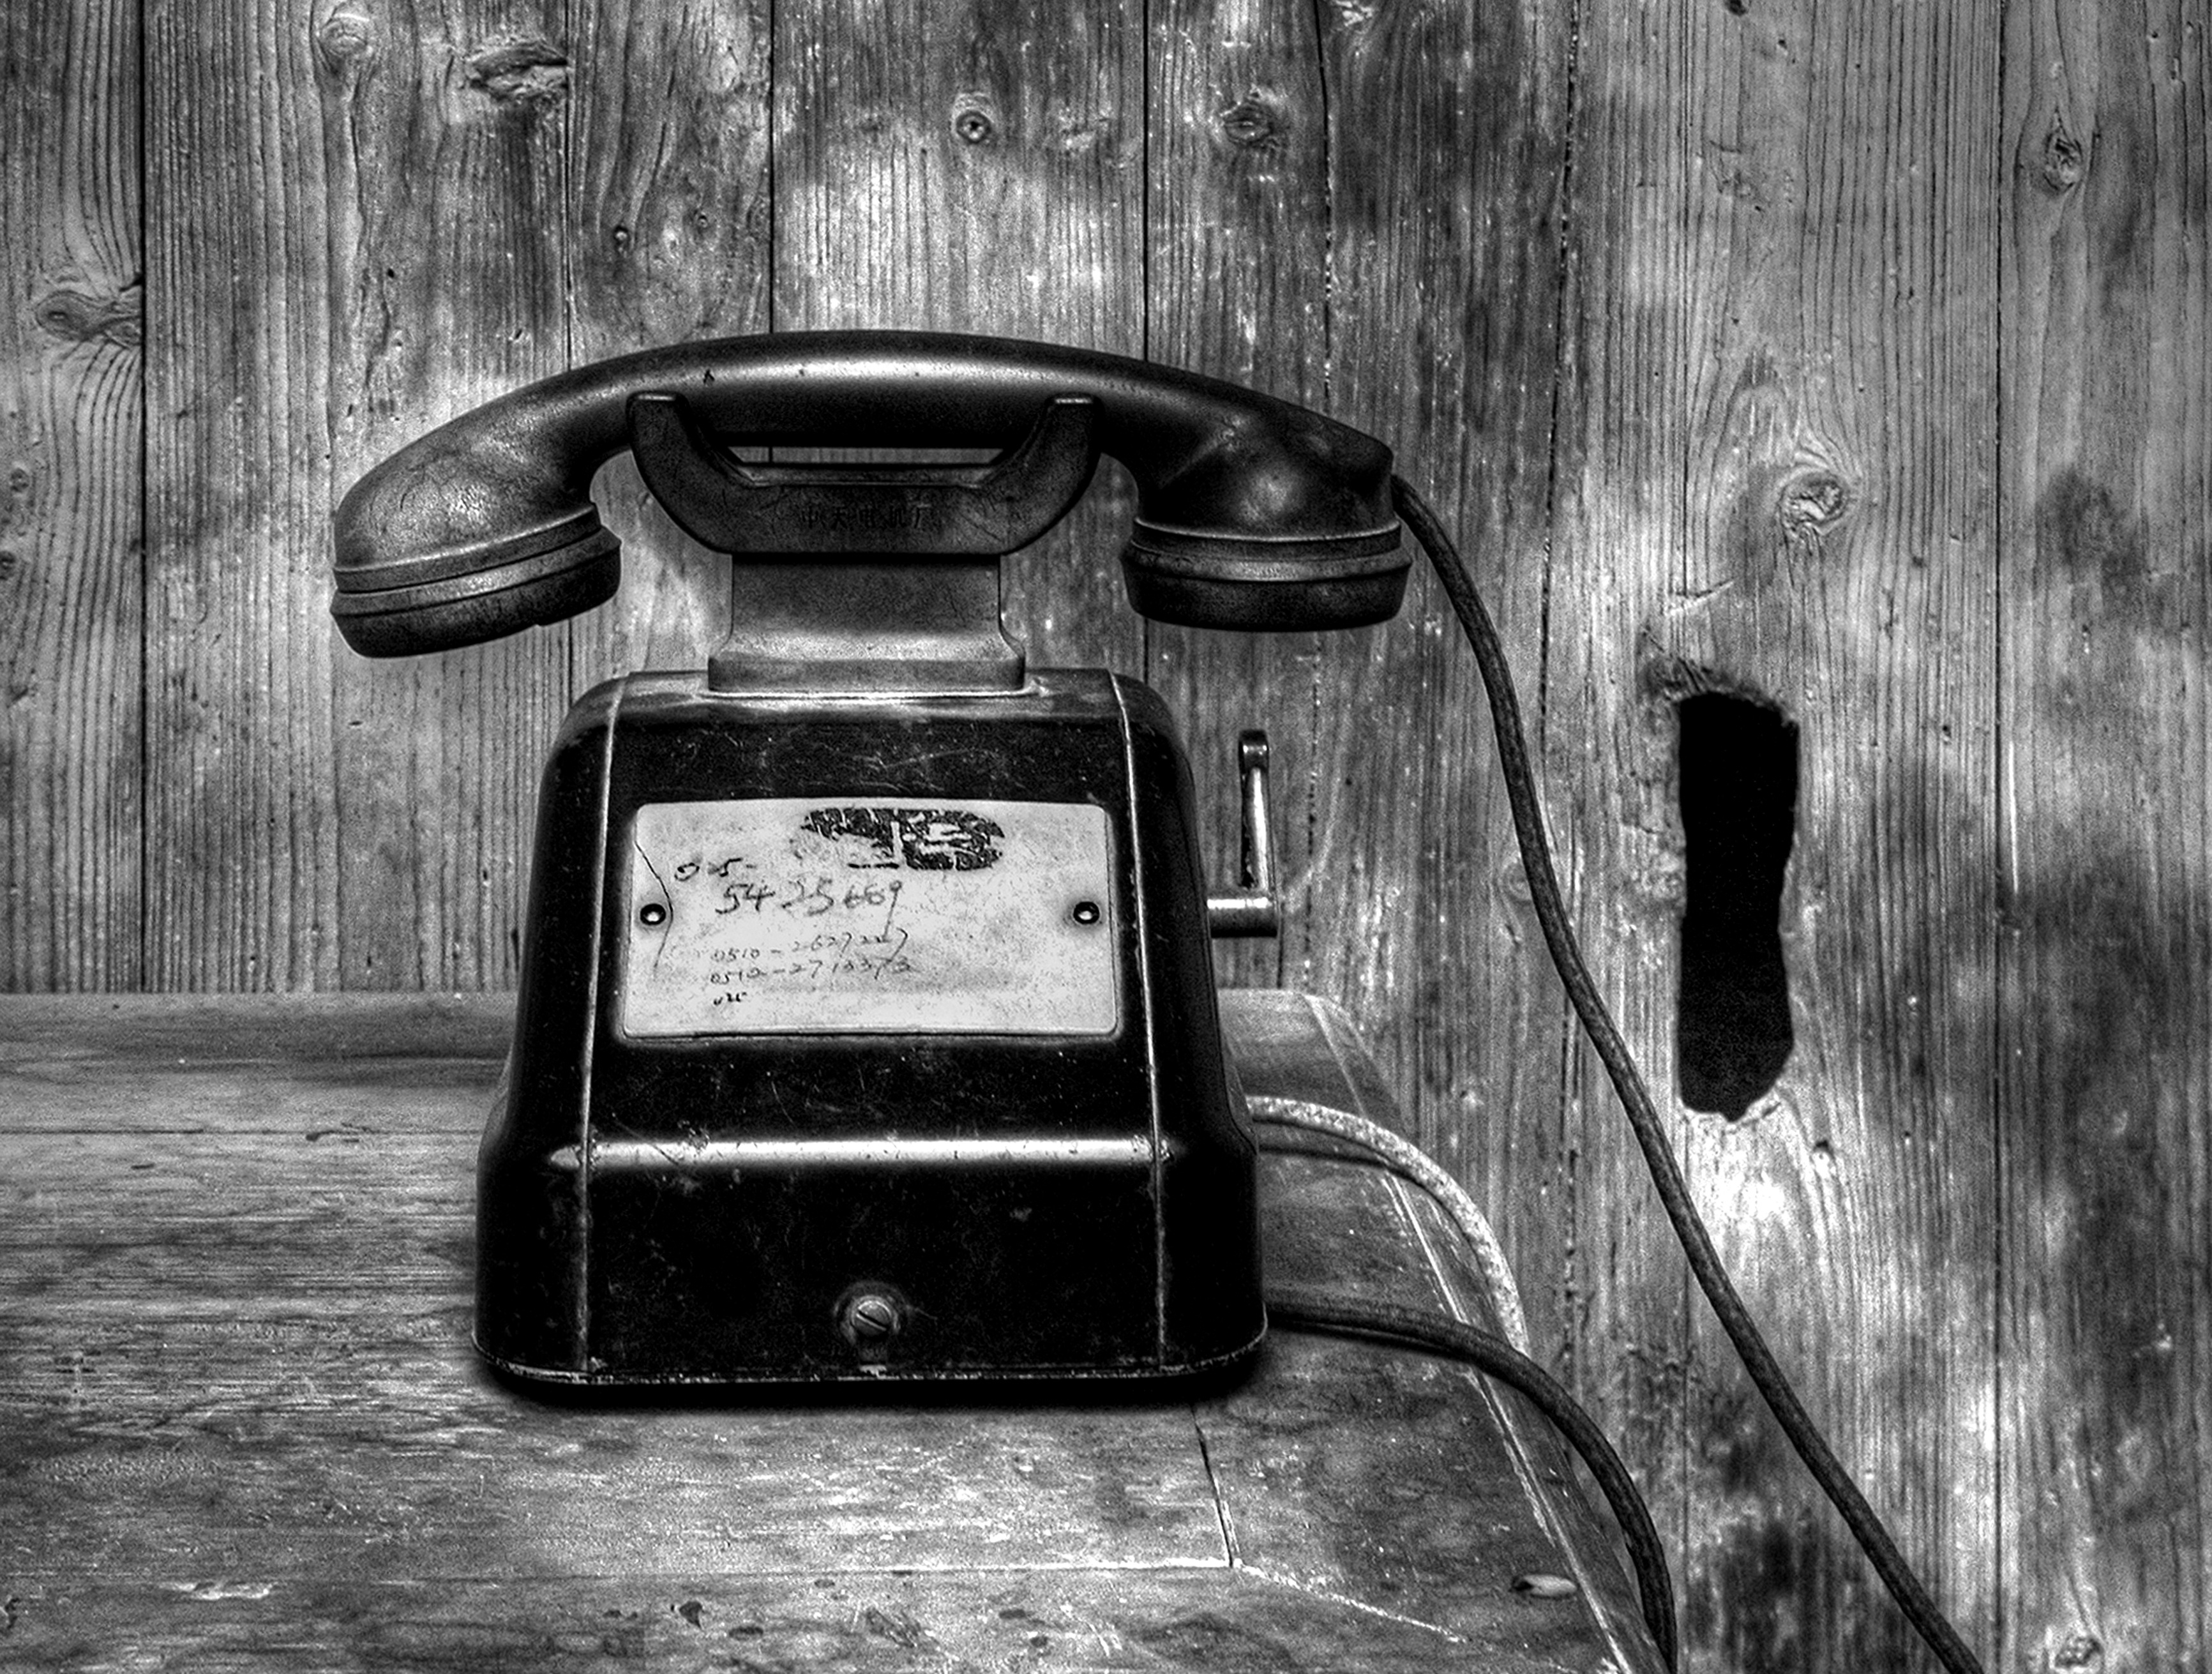
black and white, wood, white, photography, wheel, old, vehicle, phone, communication, darkness, black, monochrome, device, photograph, shape, former, monochrome photography